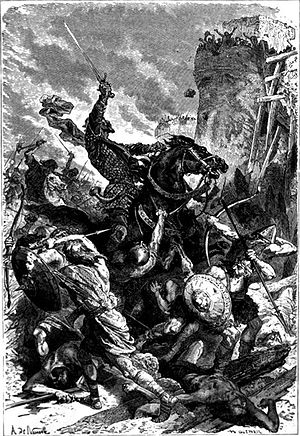
Odo 1. af Frankrig
Romantiserende gengivelse fra 1883, der viser hvordan Odo generobrer Paris ved at ride gennem de belejrende soldater.
Odo var konge i Det Vestfrankiske Rige, en forgænger for nutidens Frankrig, fra 888 til 898. Han tilhørte Huset Capet og var søn af Robert den Stærke, greve af Anjou. Odo er også kendt under titlerne greve af Paris eller hertug af Frankrig.